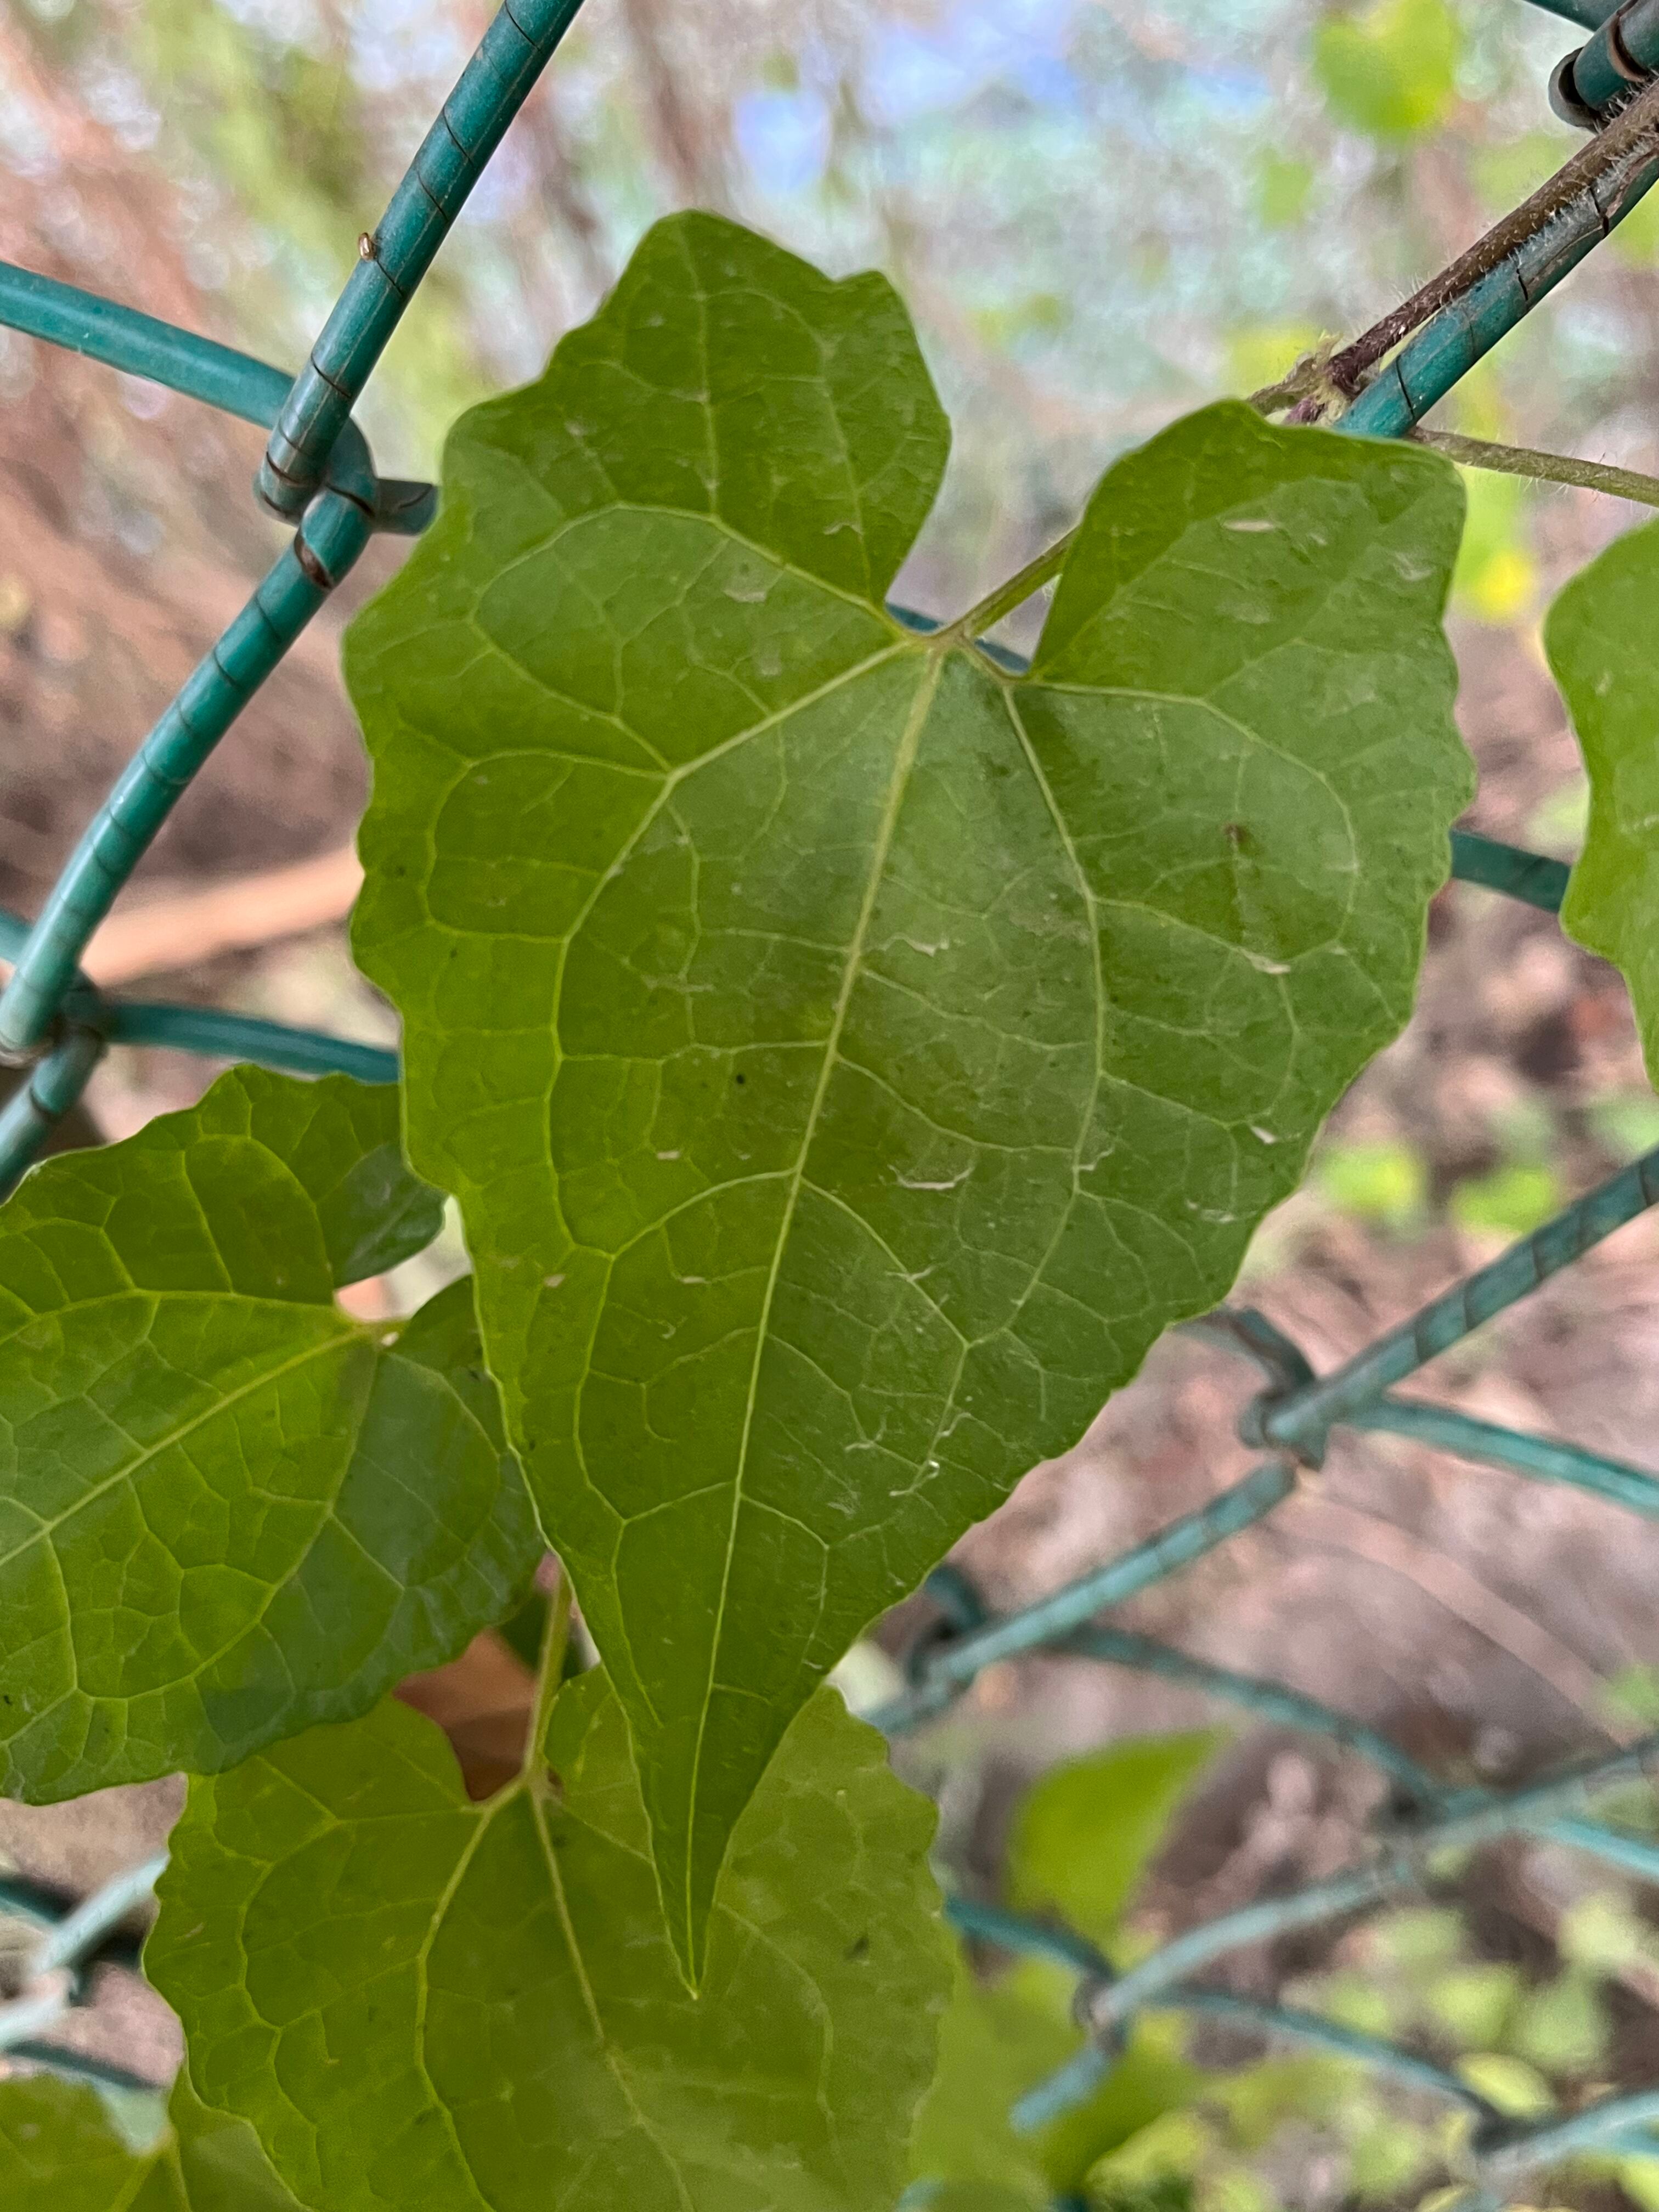
Plant species: mikania-micrantha